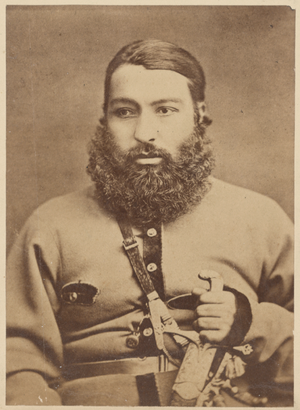
Ce cliché de l'émir afghan Abd al-Raḥmān Khān (1844–1901